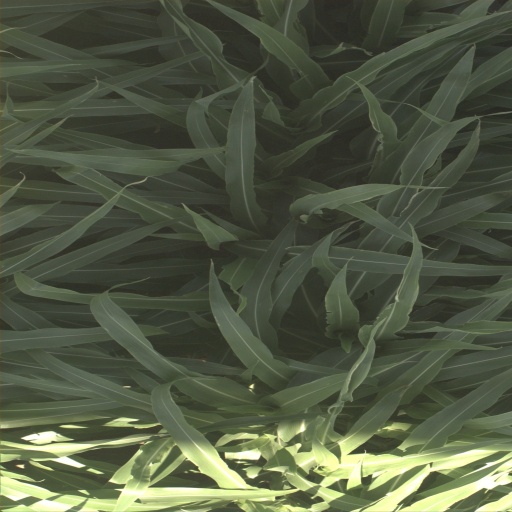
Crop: sorghum